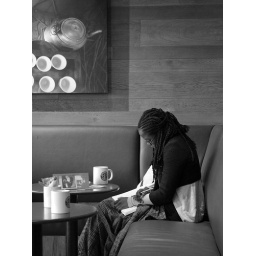
A girl read a book in Starbucks